Norse funeral

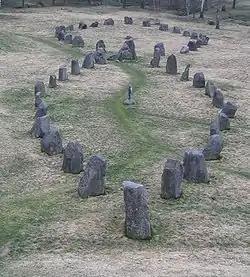
The deceased could be incinerated inside a stone ship. The picture shows two of the stone ships at Badelunda, near Västerås, Sweden.

It was common to leave gifts with the deceased. Both men and women received grave goods, even if the corpse was to be burnt on a pyre. A Norseman could also be buried with a loved one or house thrall, or cremated together on a funeral pyre. The amount and the value of the goods depended on which social group the dead person came from. It was important to bury the dead in the right way so that he could join the afterlife with the same social standing that he had had in life, and to avoid becoming a homeless soul that wandered eternally. The grave goods had to be subjected to the same treatment as the body, if they were to accompany the dead person to the afterlife. If a person were immolated, then the grave goods had to be burnt as well, and if the deceased was to be interred, the objects were interred together with him.